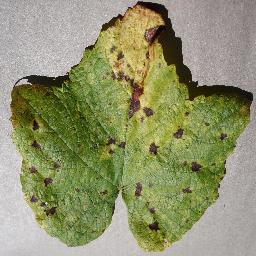
Label: Grape___Leaf_blight_(Isariopsis_Leaf_Spot)